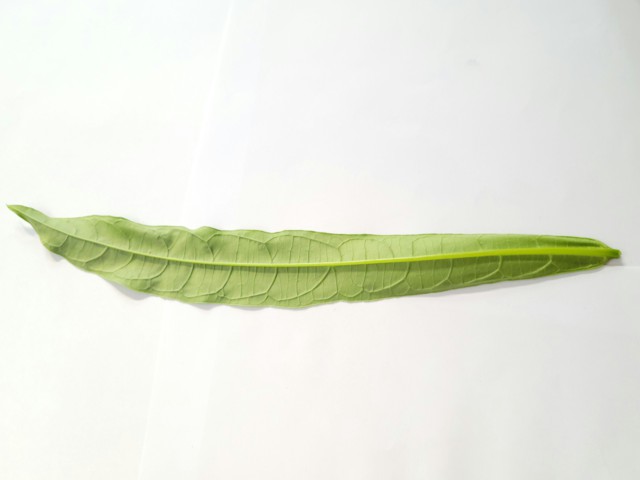
Plant: bamonhati